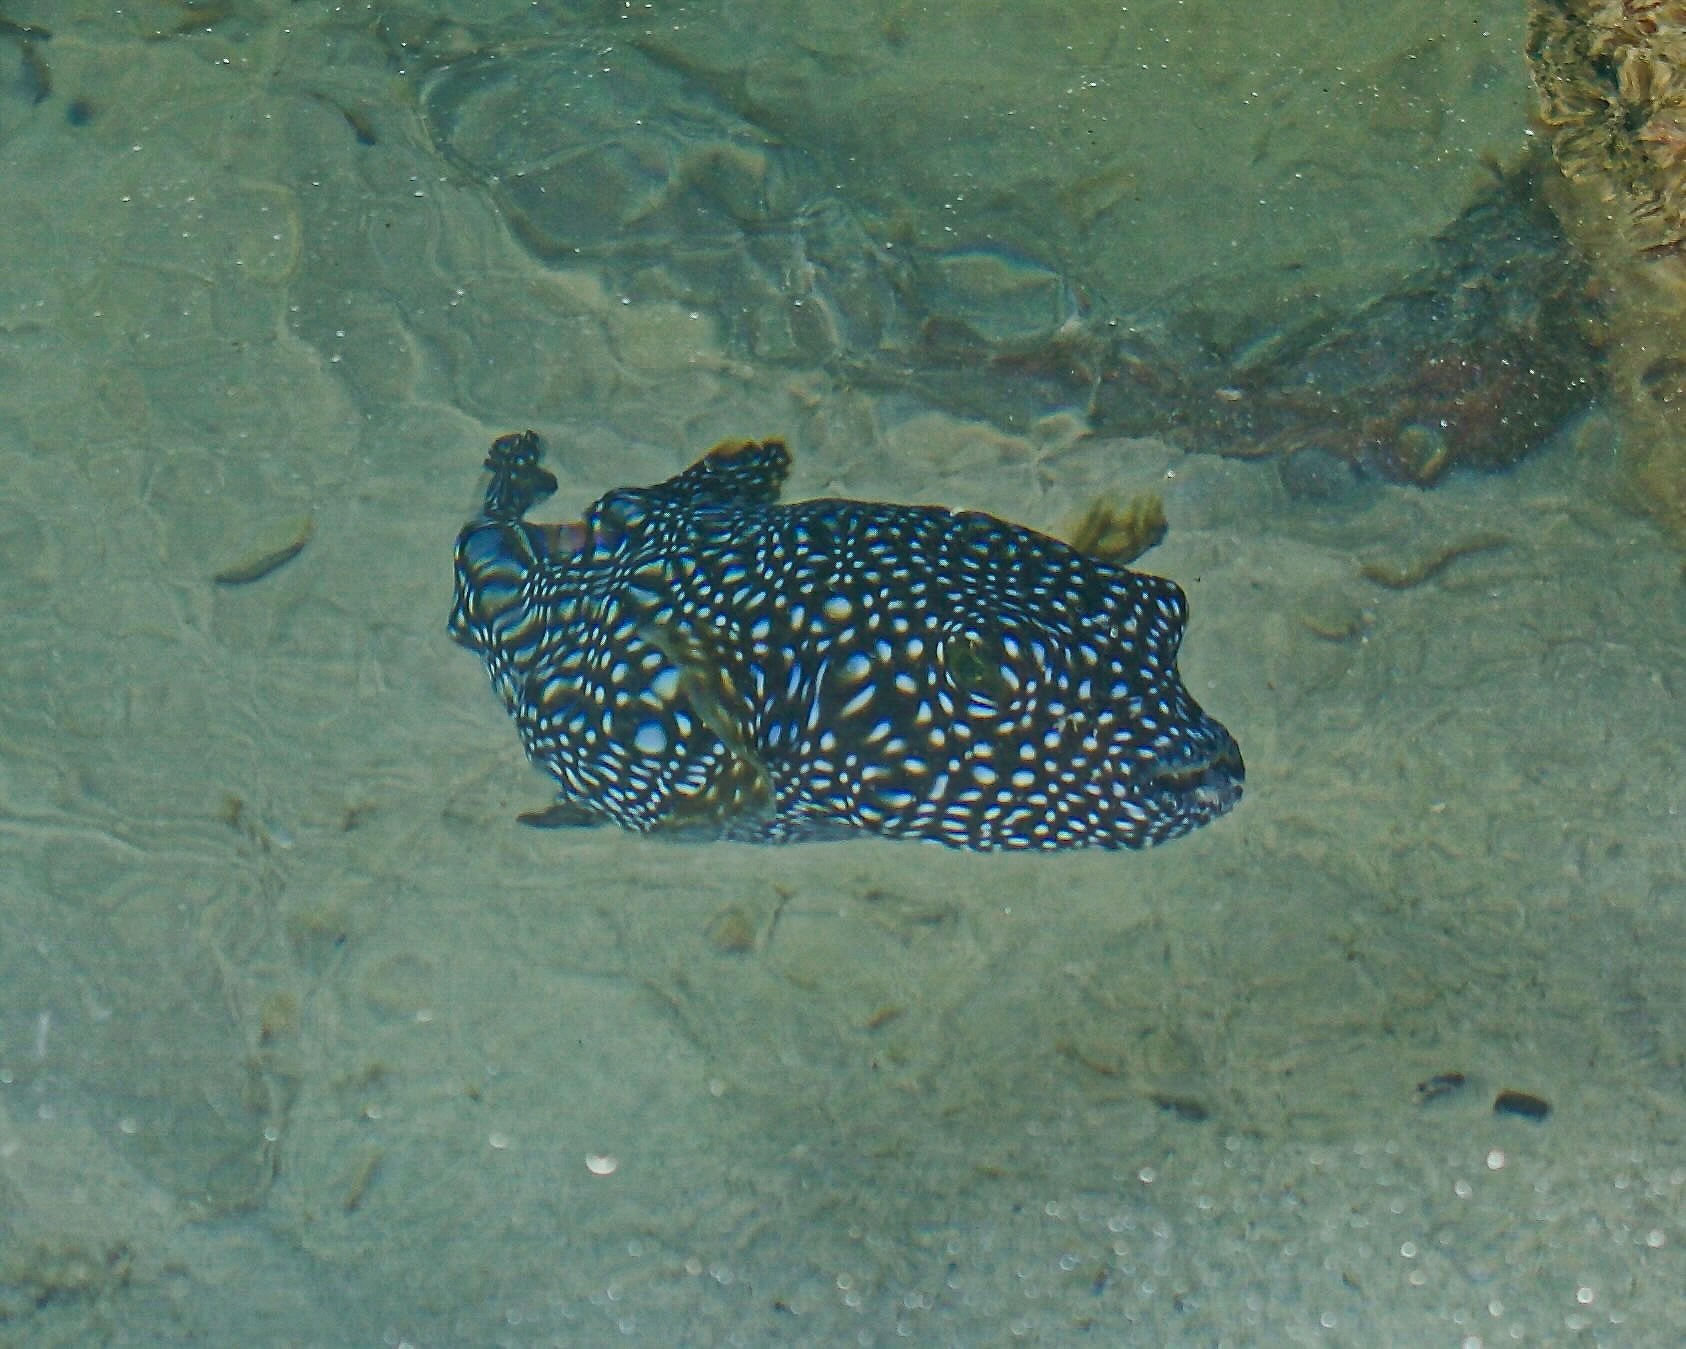
Arothron meleagris (Guineafowl Puffer)